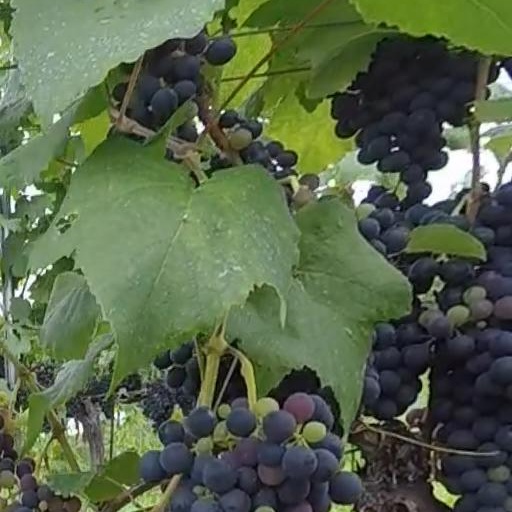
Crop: grape